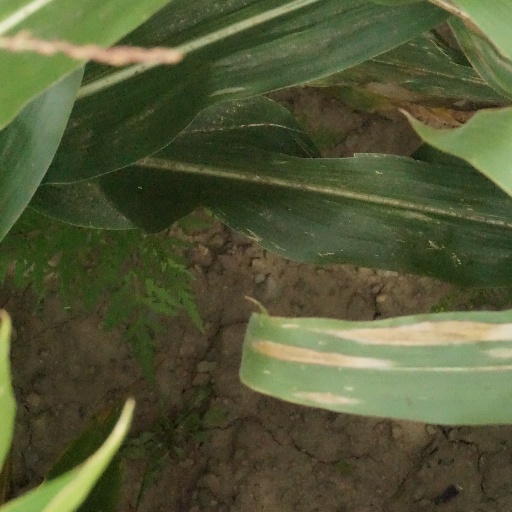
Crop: maize; corn